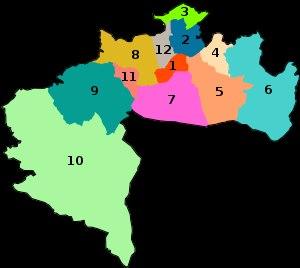
La wilaya de Biskra est composée de douze daïras, chacune comprenant une ou plusieurs communes, au total trente-trois communes.